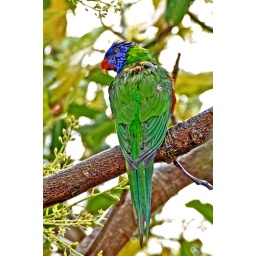
One of the rain-drenched Rainbow Lorikeets that perched in the tree outside the bedroom window this afternoon.